Herat

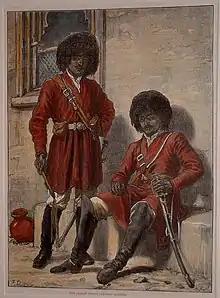
Herati Soldiers 1879

At the time of the Arab invasion in the middle of the 7th century, the Sasanian central power seemed already largely nominal in the province in contrast with the role of the Hephthalites tribal lords, who were settled in the Herat region and in the neighboring districts, mainly in pastoral Bādghis and in Qohestān. It must be underlined, however, that Herat remained one of the three Sasanian mint centers in the east, the other two beings Balkh and Marv. The Hephthalites from Herat and some unidentified Turks opposed the Arab forces in a battle of Qohestān in 651-52 AD, trying to block their advance on Nishāpur, but they were defeated.